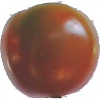
Label: Tomato Maroon 1